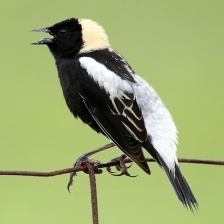
Species: BOBOLINK
Scientific name: DOLICHONYX ORYZIVORUS